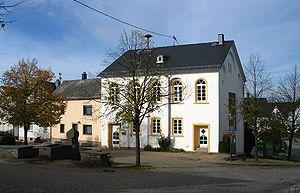
Mutterschied est une municipalité du Verbandsgemeinde Simmern, dans l'arrondissement de Rhin-Hunsrück, en Rhénanie-Palatinat, dans l'ouest de l'Allemagne.